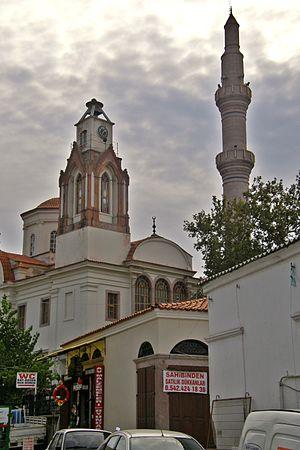
Mosquée Saatli à Ayvalık, province de Balıkesir, région de Marmara, Turquie.